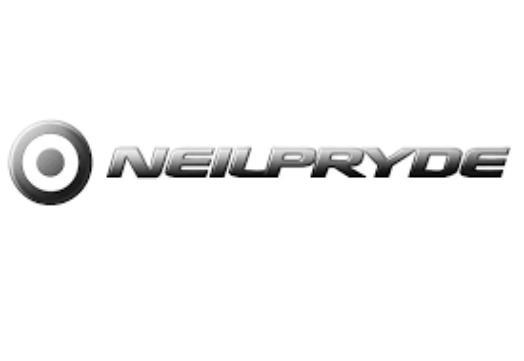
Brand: neil pryde-1
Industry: Sports